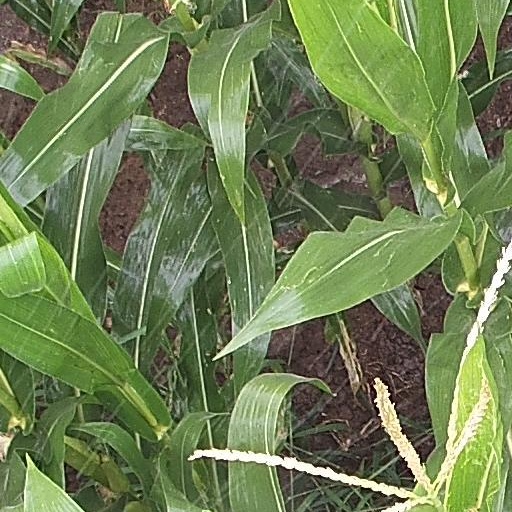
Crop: maize; corn